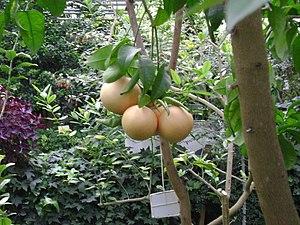
Le Pomélo, Pomelo ou pamplemousse, ou fruit défendu ou encore chadègue, est un arbre fruitier de la famille des Rutaceae. Il s'agit d'un hybride naturel de Citrus maxima et de l'oranger, Citrus sinensis, mais il existe plusieurs cultivars dont l'usage diffère selon les caractéristiques. Son fruit est un agrume largement commercialisé, entier ou en jus. Il est souvent confondu avec celui du pamplemoussier dont il a hérité la taille importante et un peu de l'amertume, mais sans la peau épaisse ni les nombreux pépins. Ce Citrus nécessite un bon ensoleillement afin de limiter l'acidité des fruits. C'est la Floride qui en est le premier producteur mondial.